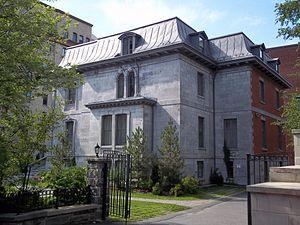
Maison David-Lewis, 3424 rue Simpson, Montréal
Cet article recense les lieux patrimoniaux de Montréal inscrit au répertoire des lieux patrimoniaux du Canada, qu'ils soient de niveau provincial, fédéral ou municipal.